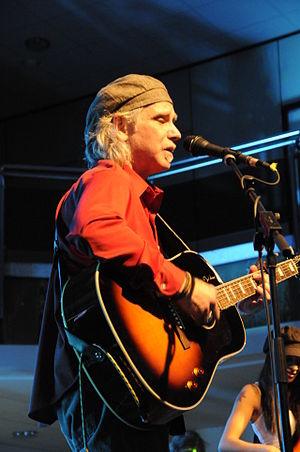
Le Crossroads Guitar Festival est un festival de musique créé en 1999 par Eric Clapton, à forte influence rock. Ce dernier choisit les musiciens qui se produisent sur scène ; Clapton déclare qu'ils font partie des meilleurs et qu'ils ont gagné son respect.